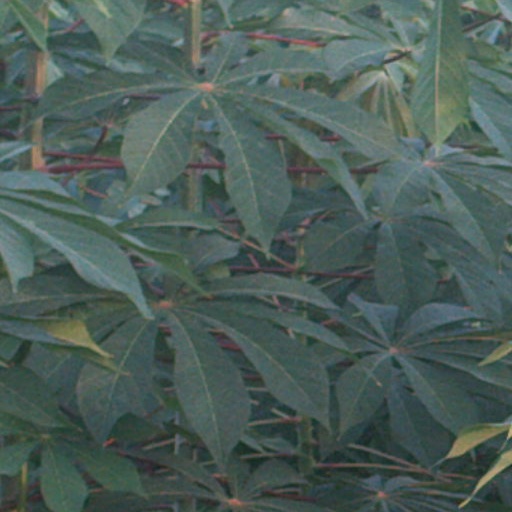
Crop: cassava